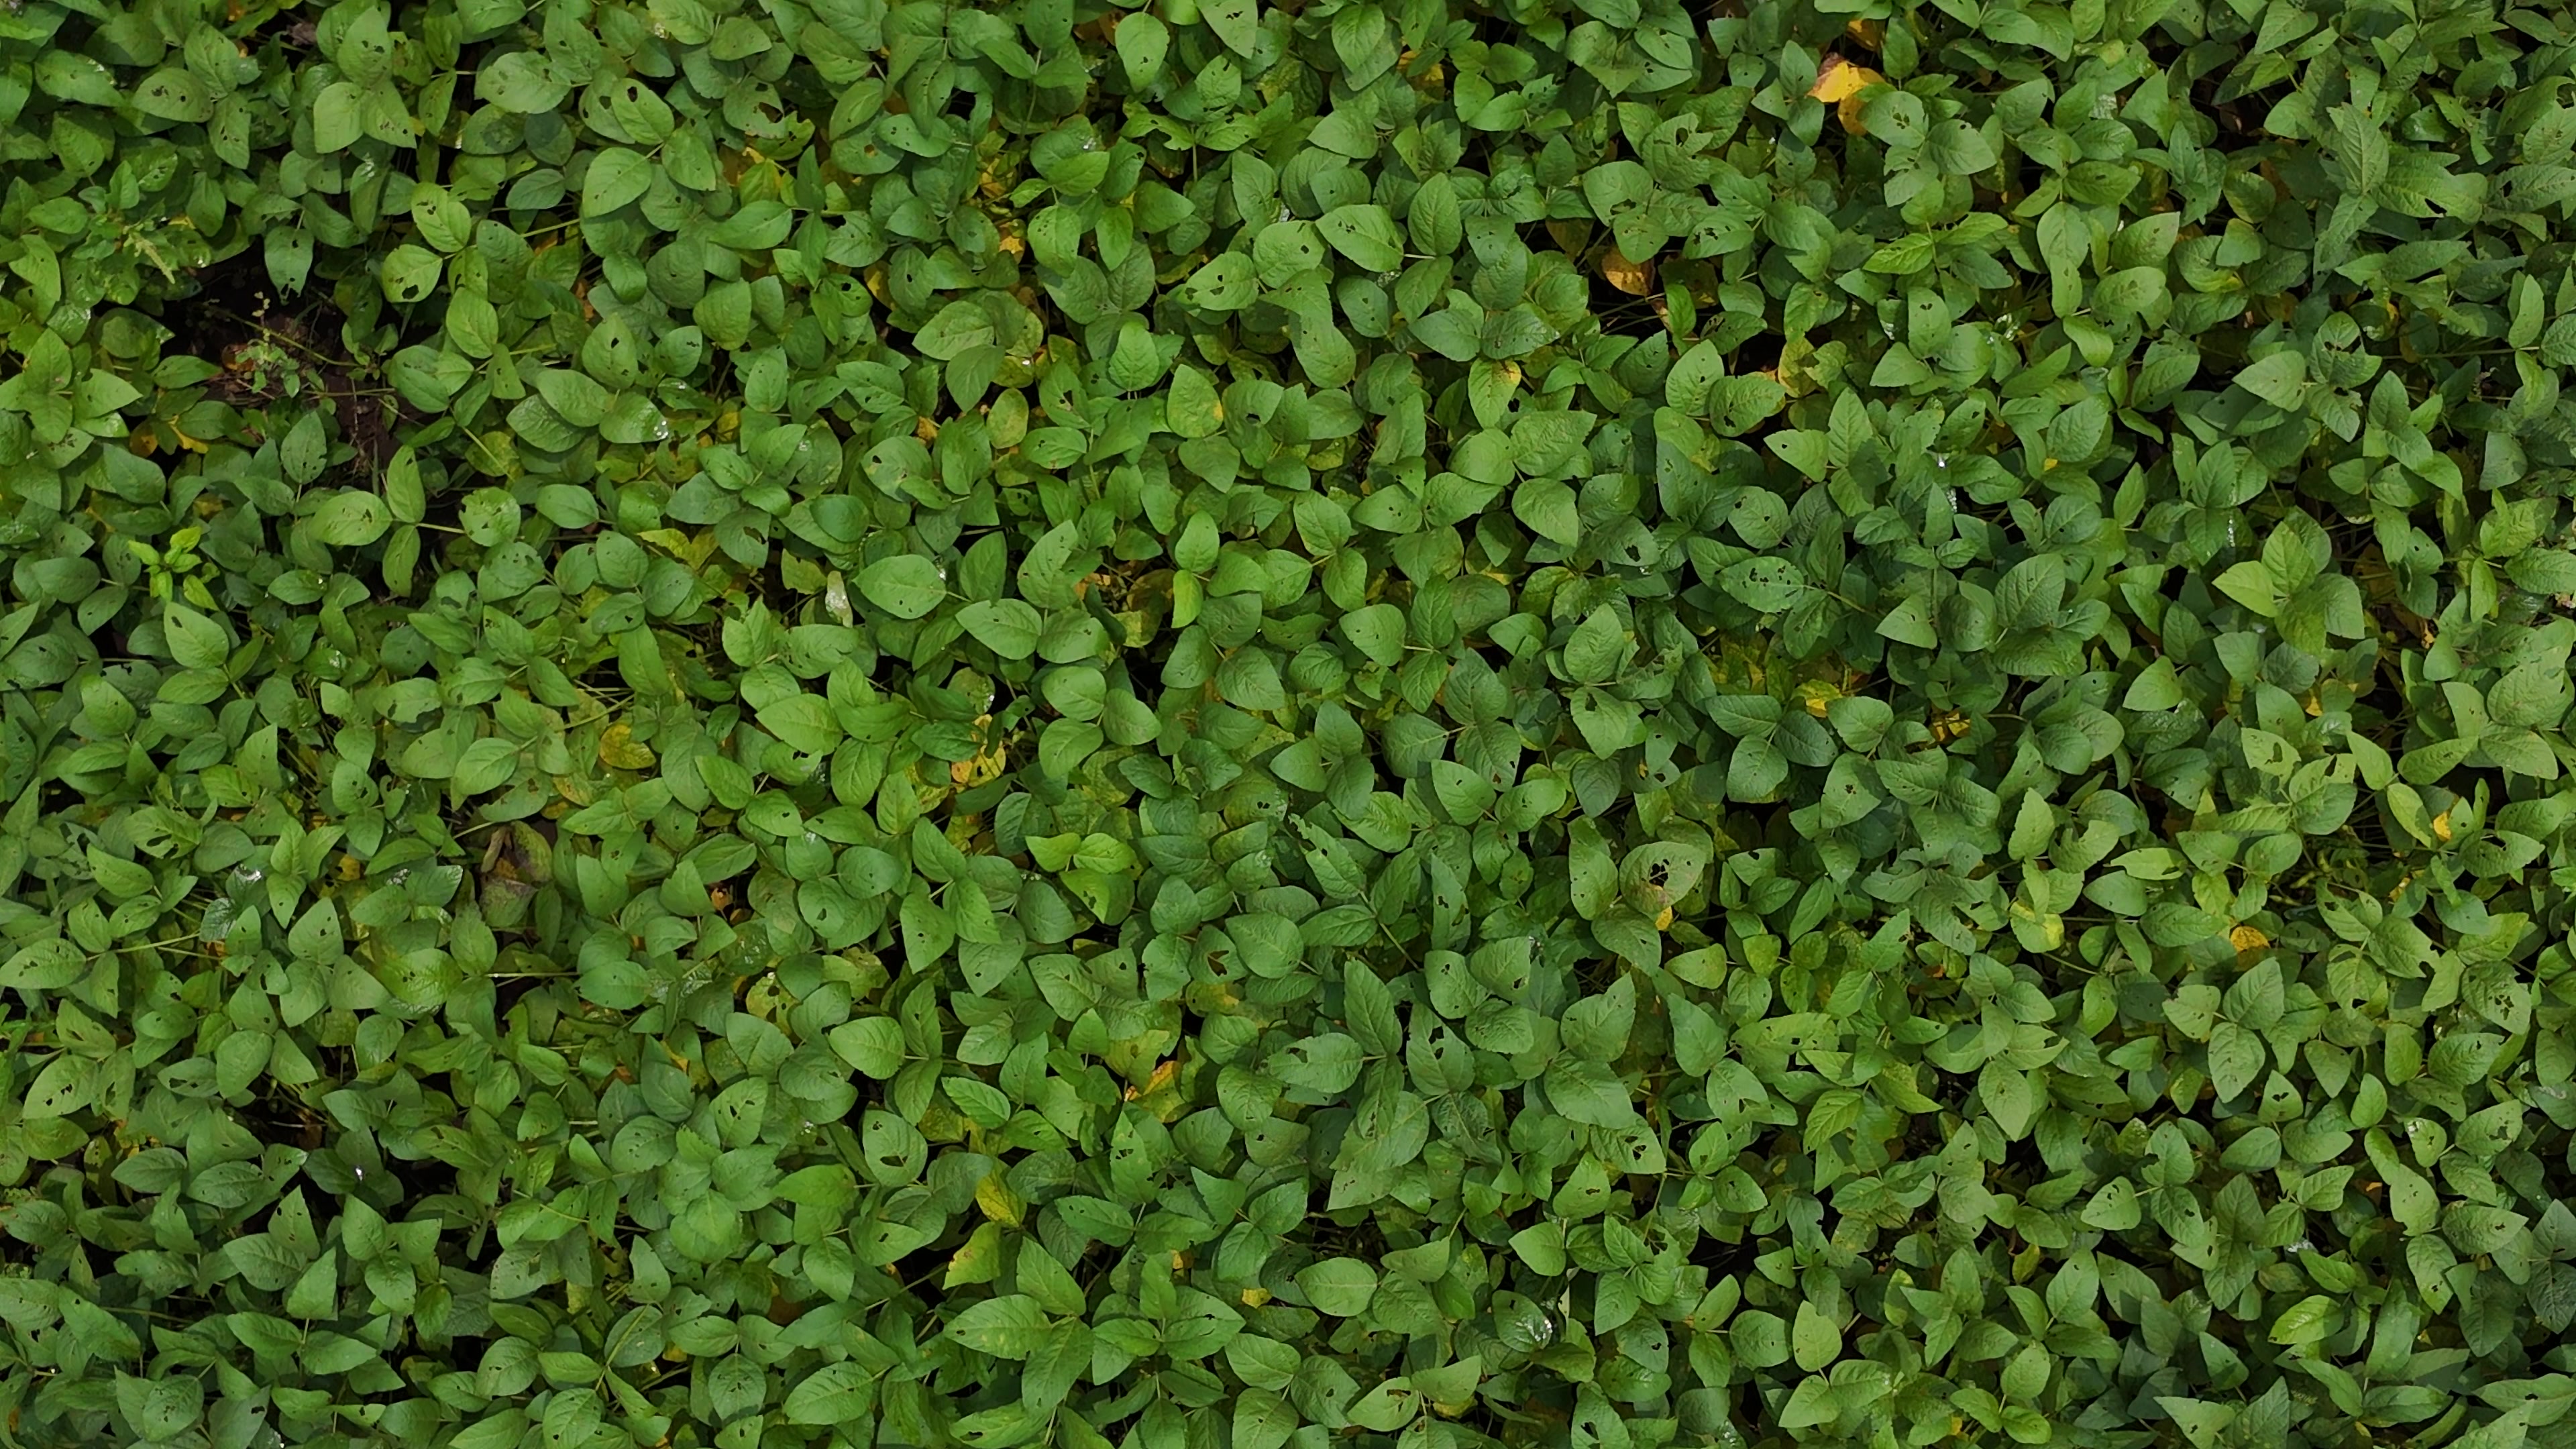
Label: Mosaic